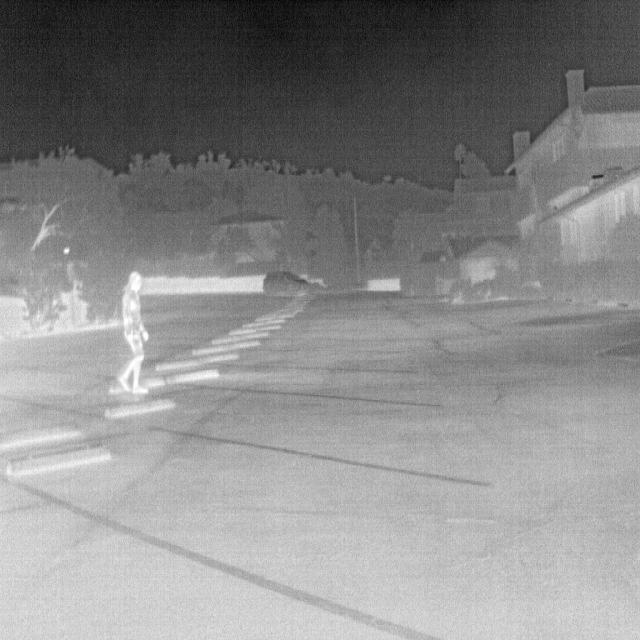
Detected objects:
label: person